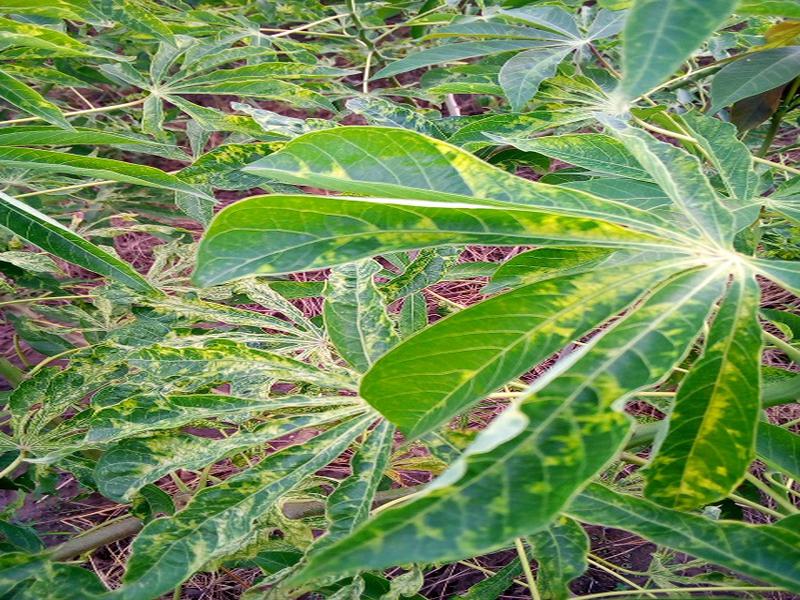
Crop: cassava
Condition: mosaic_disease